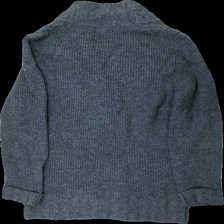
View: back
Type: Cardigan
Category: Ladies
Brand: Not in the list
Brand text on label: Emilio
Colors: Grey, Black
Material: 53% ull 47% akryl
Pattern: Other
Cut: V-collar
Size: M
Season: All
Price range: 50-100
Recommended usage: Reuse
Description: stickad cardigan med svarta knappar